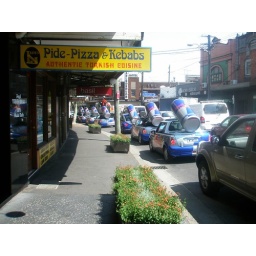
surrounded by red bulls in Newtown